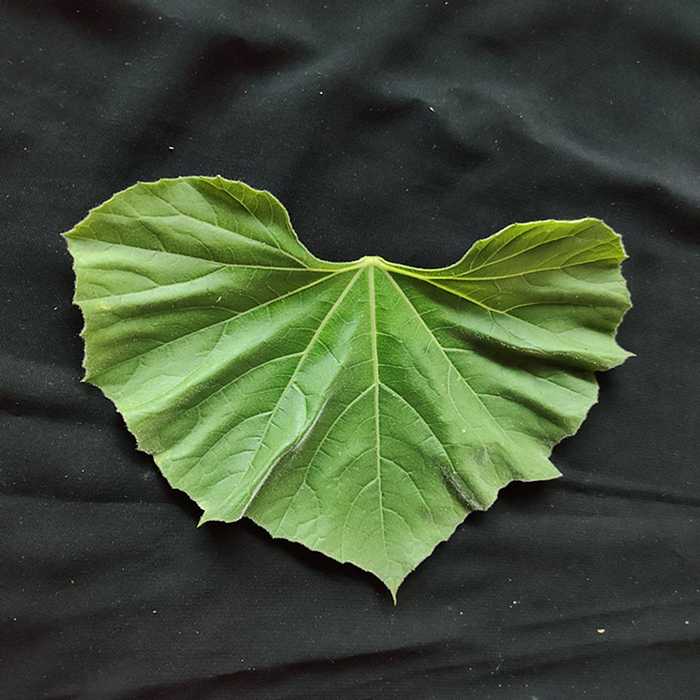
Plant: Bottle gourd
Label: Fresh leaf